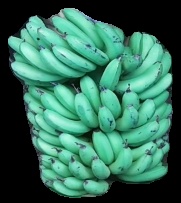
Variety: pachbale
Grade: grade1